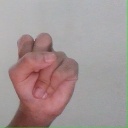
अक्षर: स